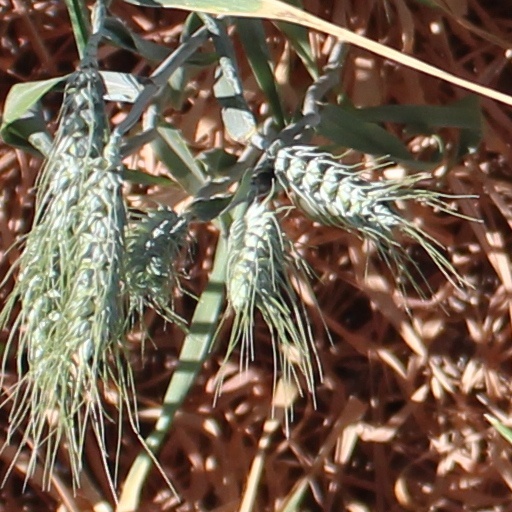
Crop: wheat